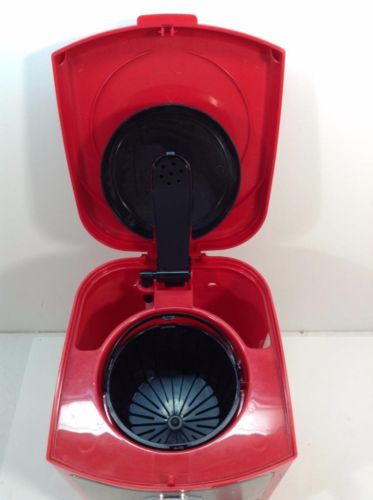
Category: coffee maker